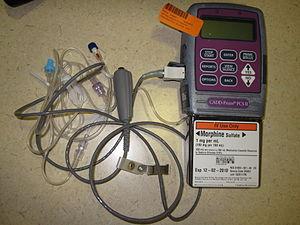
L'analgésie contrôlée par le patient ou auto-analgésie est toute méthode permettant à une personne qui éprouve une douleur de s'administrer un analgésique. Le médecin peut programmer la perfusion. S'il est programmé et fonctionne comme prévu, l'appareil ne risque guère de servir une surdose de médicament.